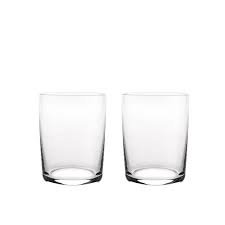
Label: glass